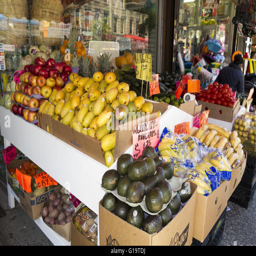
fruit stand selling tropical fruits in the largely neighborhood